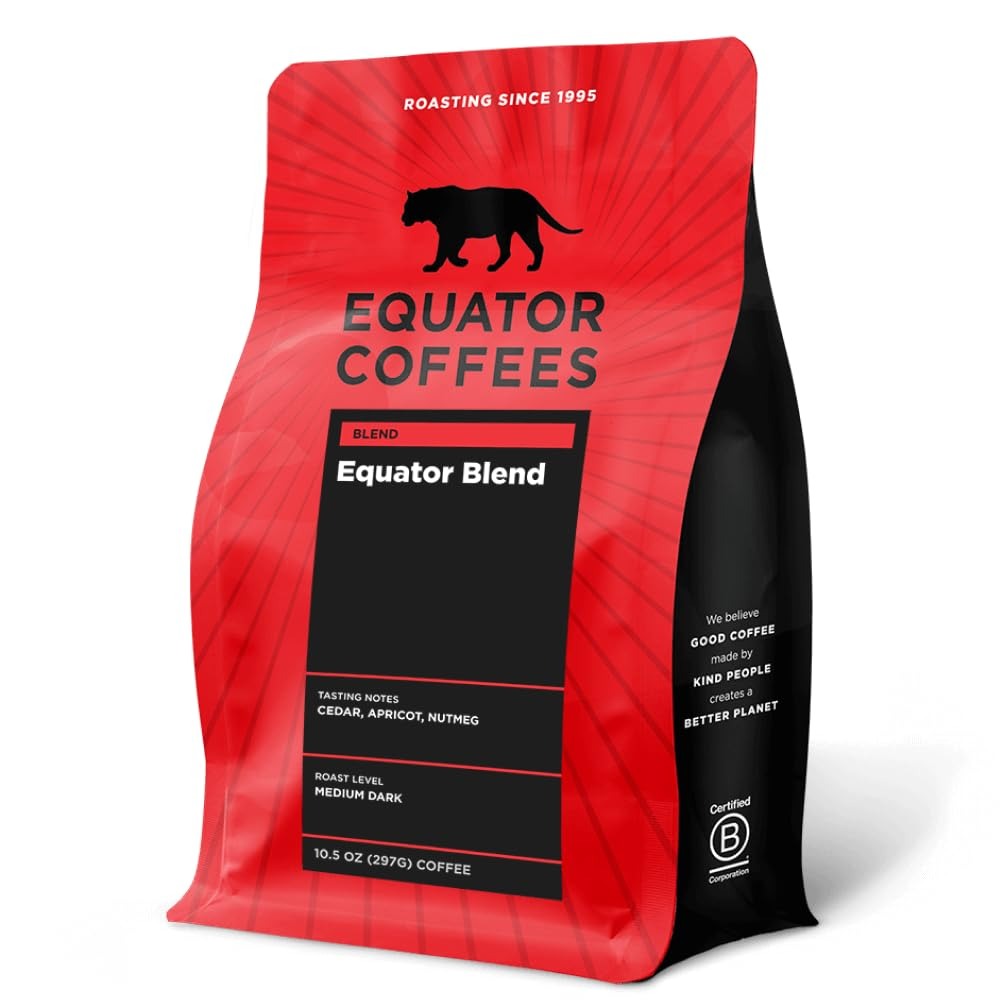
Item Name: Equator Coffees, Equator Blend Ground Coffee, Medium Dark Roast, Fresh Roasted, Smooth Chocolate & Nutmeg Flavor Notes, Sustainable, 10.5 oz Bag
Bullet Point 1: EQUATOR BLEND: Our namesake blend is always on bar in our cafes and features 100% Arabica coffees from some of the world's best growing regions, including Kenya, Colombia, Sumatra and Brazil
Bullet Point 2: FLAVOR PROFILE: Mellow and complex with flavors of apricot, milk chocolate, marzipan and nutmeg, this crowd-pleasing blend is rich, smooth, and tastes great black or paired with milk or other creamers
Bullet Point 3: Roasted from Marin County, California since 1995 — Equator connects sustainable global coffee farming communities to coffee lovers in the US.
Bullet Point 4: SUSTAINABLE SOLUTIONS: We nurture long-term relationships with growers who practice responsible land stewardship and sustainable farming; We also use plant-based packaging and energy efficient coffee roasters
Bullet Point 5: WOMEN-FOUNDED: Equator Coffees has committed 25+ years to sustainable, fair trade coffee practices; Becoming the first California coffee roaster to be Fair Trade and B Corporation-certified solidified our leadership in the global movement for an inclusive, equitable, and regenerative economy
Value: 10.5
Unit: Ounce

Price: 34.57